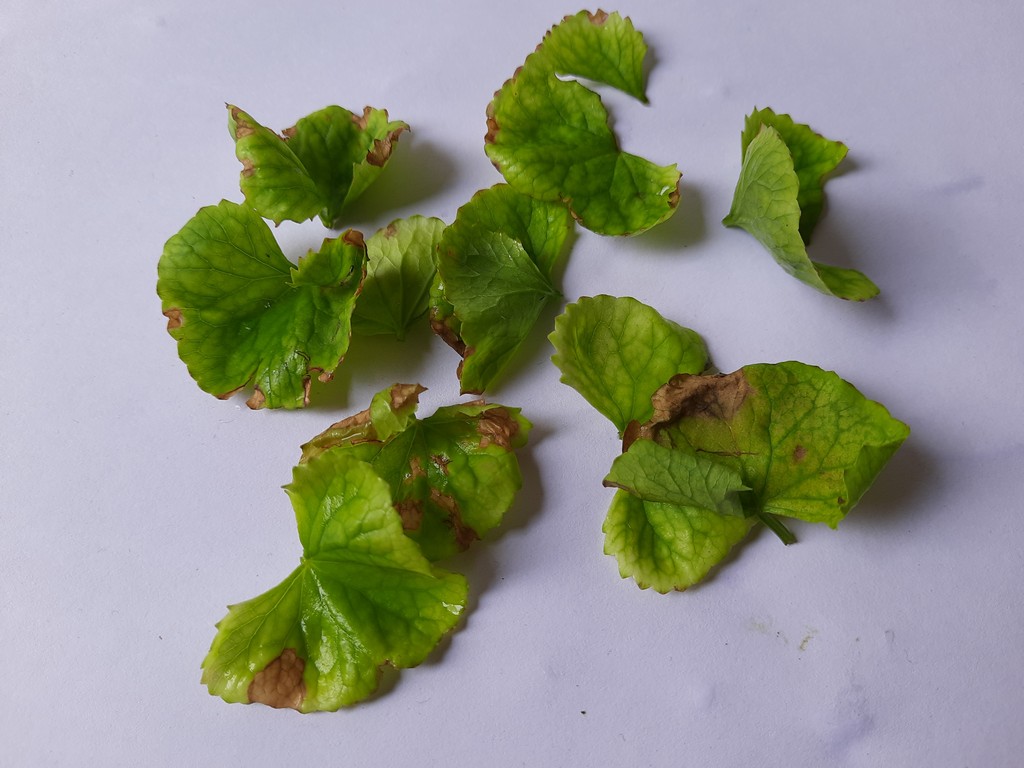
Label: Unhealthy